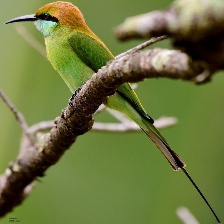
Species: ASIAN GREEN BEE EATER
Scientific name: MEROPS ORIENTALIS
ImageNet parent category: bee_eater